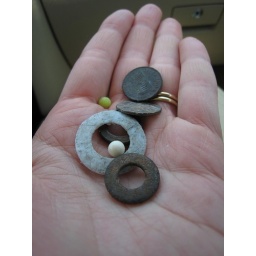
The boys put their found treasures in my cargo pants pocket when we hike.